Ann Carr (evangelist)

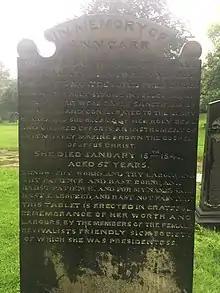
Close up of Ann Carr's grave recording her as the "Foundress of the sect of Female Revivalists"

When Carr died the financial problems of the church caused it to collapse. Martha Williams wrote her biography the same year as "Memoirs of the life and character of Ann Carr: containing an account of her conversion to God, her devoted labours and her happy death". The monument that was placed on her grave recording her as the "Foundress of the sect of Female Revivalists" was recognised as part of a listed monument in Leeds in 1976. It is one of a number preserved in the remains of Woodhouse Cemetery in what is now the grounds of Leeds University.